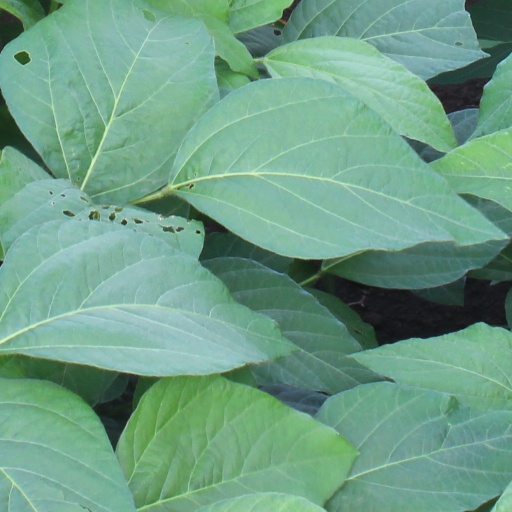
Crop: soybean